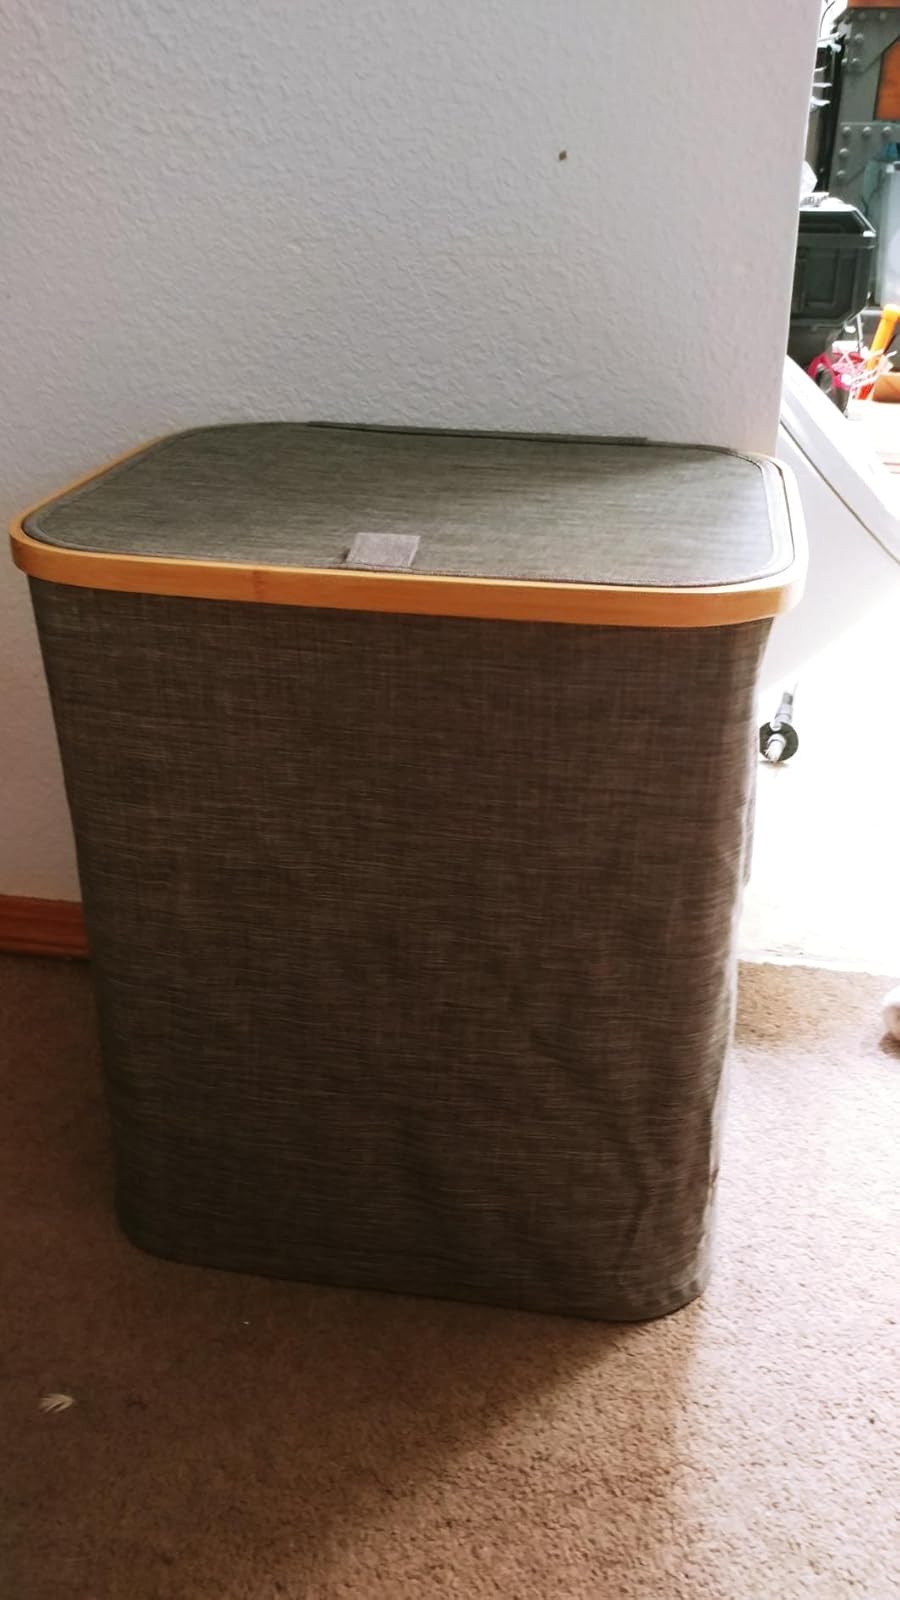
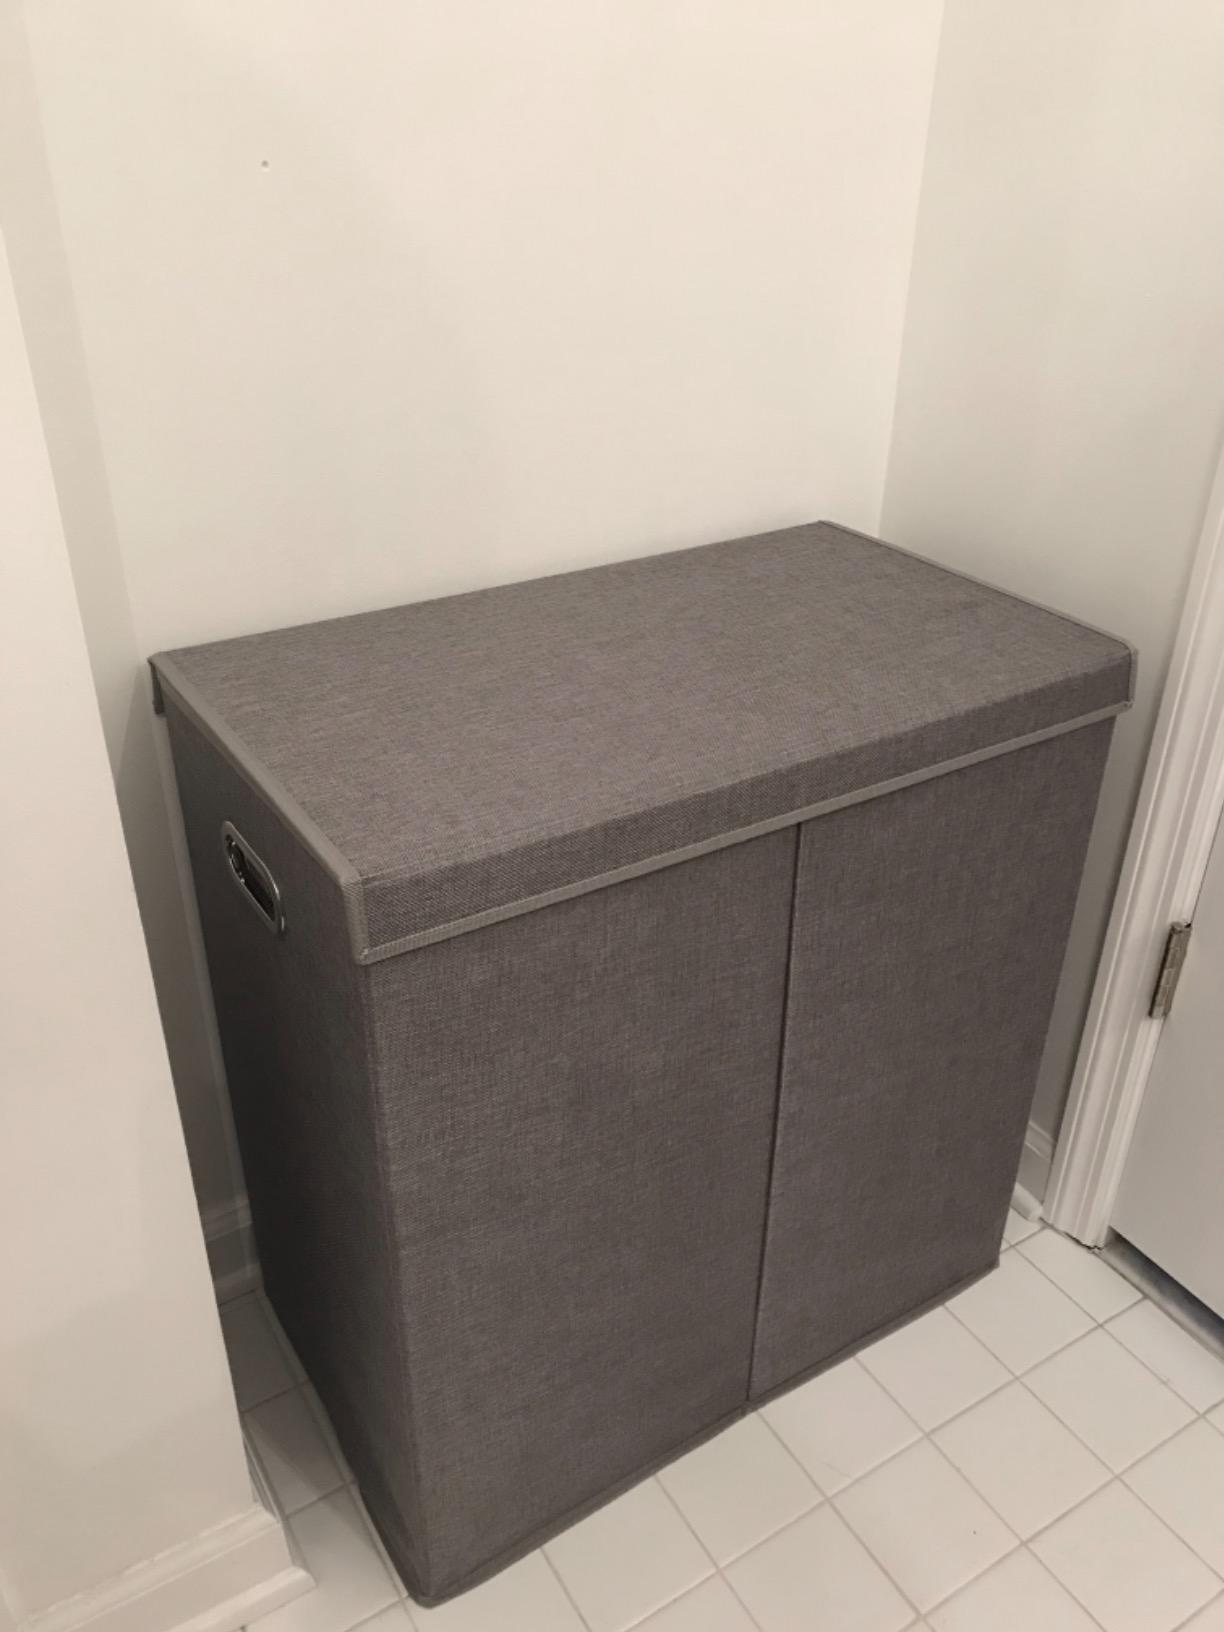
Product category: items_hamper
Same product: no